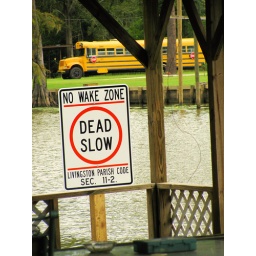
New sign in front of the house